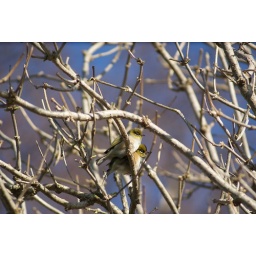
two birds snuggling in the trees